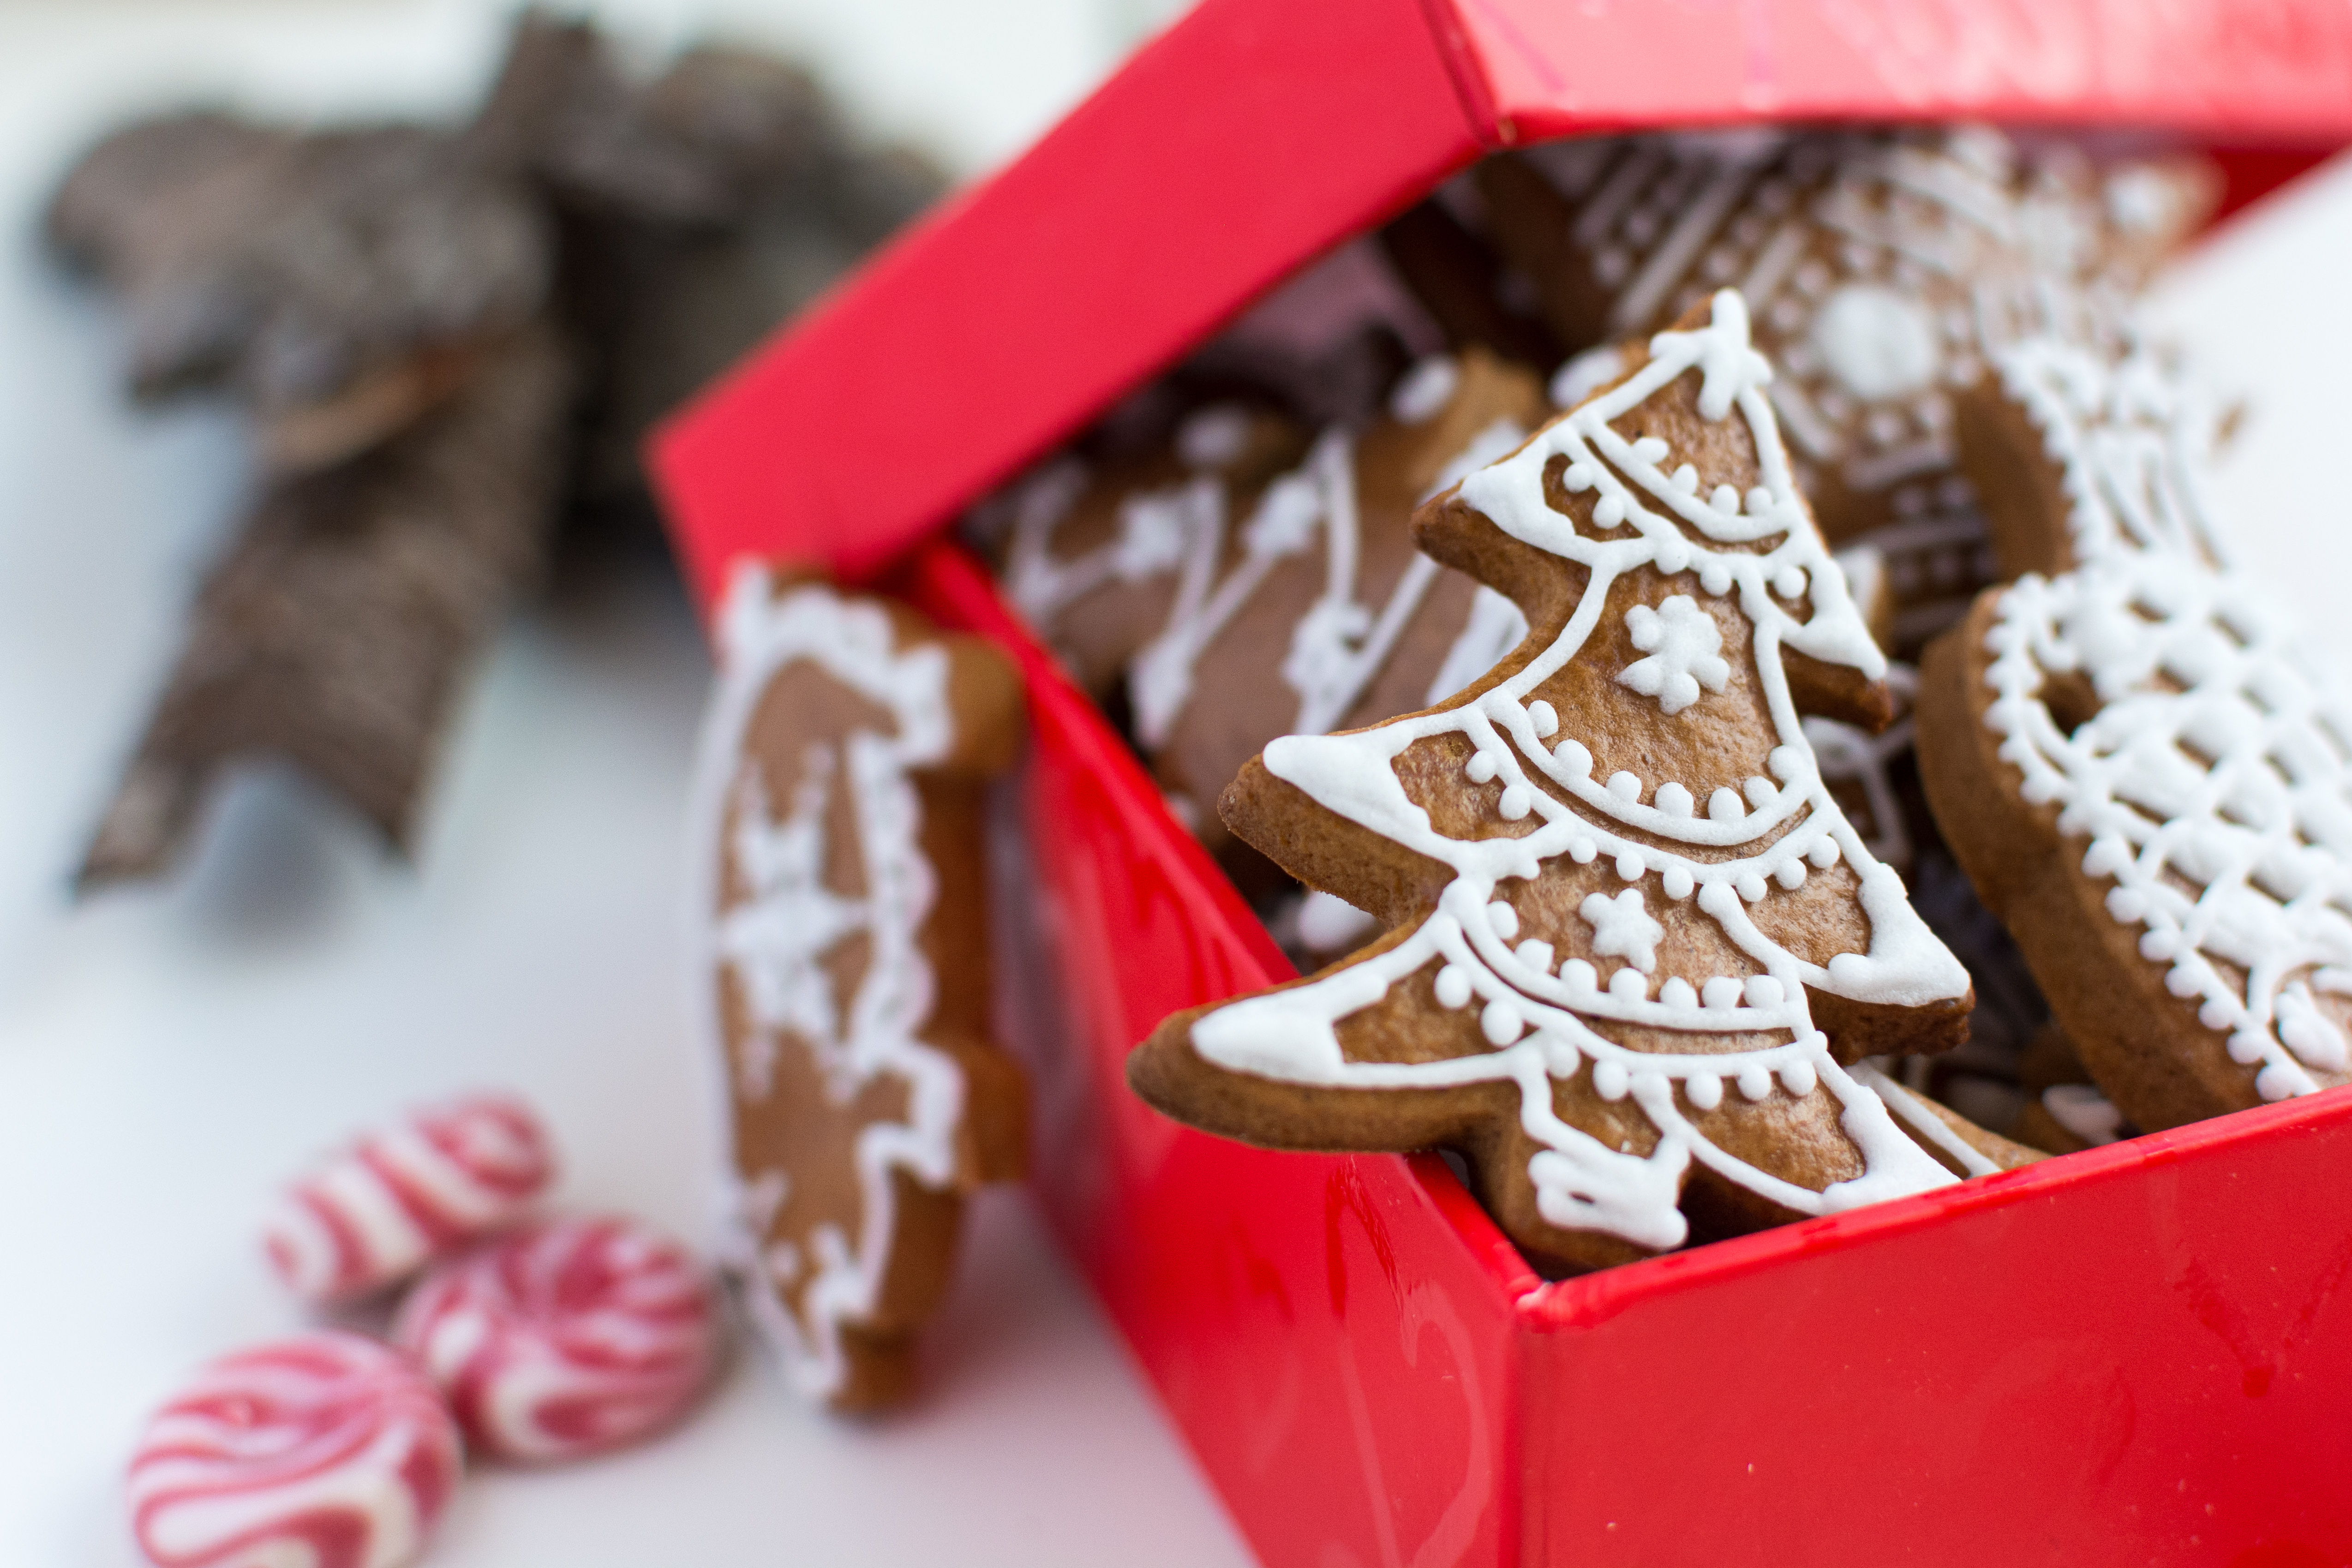
food, gingerbread, bredele, lebkuchen, dessert, snack, speculoos, biscuit, cookies and crackers, cuisine, cookie, finger food, baked goods, christmas decoration, biscotti, confectionery, Bake sale, dish, Honmei choco, ingredient, chocolate